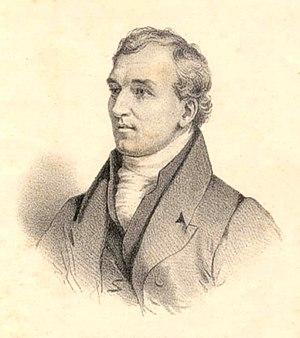
David Douglas, né le 25 juin 1799 à Scone dans le Perthshire en Écosse et mort le 12 juillet 1834 près de Laupahoehoe dans l'archipel hawaïen, est un botaniste écossais.
Le mont Jefferson, en anglais Mount Jefferson, est un volcan endormi s'élevant à 3 199 mètres d'altitude dans la chaîne des Cascades, au centre de l'Oregon dans le Nord-Ouest des États-Unis, État dont il est le deuxième plus haut sommet. Il s'agit d'un stratovolcan composé d'andésite, d'andésite basaltique et de dacite. Il abrite quatre glaciers alimentés par d'importantes précipitations neigeuses. Son versant occidental est protégé au sein de la réserve intégrale du Mont Jefferson, créée en 1968, et dans la forêt nationale de Willamette dans le but de conserver sa faune et sa flore. Le versant oriental appartient depuis 1855 à la réserve indienne de Warm Springs, bien que le territoire soit historiquement celui des Molala. La montagne est aperçue par l'expédition Lewis et Clark en 1806 et aussitôt nommée en l'honneur du président Thomas Jefferson. Elle est explorée dans la première moitié du XIXᵉ siècle avant d'être officiellement gravie pour la première fois en 1888 par deux habitants de Salem. Pourtant, le mont Jefferson reste relativement isolé et le pinacle qui surmonte son sommet est en fait le plus technique à escalader de toutes les Cascades.
La chaîne des Cascades est une chaîne de montagnes s'étendant face à la côte ouest de l'Amérique du Nord, entre les États de Californie, de l'Oregon et de Washington aux États-Unis et la province de Colombie-Britannique au Canada. Elle comprend une partie de l'arc volcanique des Cascades dont les volcans mont Rainier, qui constitue le point culminant de la chaîne du haut de ses 4 392 mètres d'altitude dominant la métropole de Seattle, et mont Saint Helens qui a subi une éruption en 1980. Cet arc volcanique, toujours actif, commence sa formation il y a 36 millions d'années à la suite de la subduction de la plaque Juan de Fuca sous la plaque nord-américaine. Les risques liés au volcanisme demeurent importants.
Le Mauna Kea est un volcan bouclier endormi des États-Unis situé sur l'île d'Hawaï, dans l'État du même nom. Âgé de près d'un million d'années, c'est le deuxième plus ancien des cinq volcans majeurs de l'île. Sa dernière éruption remonte à environ 4 500 ans et il représente une menace peu élevée pour les populations. Il est coiffé de nombreux cônes volcaniques, dont le Puʻu Wēkiu qui constitue son point culminant à 4 207 mètres d'altitude, ce qui en fait le sommet le plus élevé de l'archipel d'Hawaï. En considérant sa partie immergée, le Mauna Kea est même plus élevé que l'Everest. Cette altitude affecte son climat ; elle est notamment responsable de son enneigement plusieurs jours par an, ce qui lui vaut la forme moderne de son nom signifiant « montagne blanche » en hawaïen. Il présente même des traces d'anciennes glaciations. Les versants nord au vent et sud sous le vent connaissent une importante différence pluviométrique. Un autre cône au sommet abrite le lac Waiʻau, le plus haut de tout le bassin pacifique à 3 968 mètres d'altitude. La faune et la flore sont réparties en trois étages concentriques distincts, dont le plus élevé est de type alpin.